Stanwick Lakes

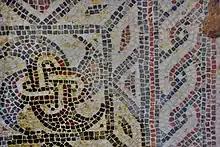
Roman mosaic Stanwick Lakes

Prior to the construction of a bypass and mass excavation of gravel, a Roman villa was excavated in 1984–1992 and several mosaics were found. In 2013, one of the mosaics was returned after study and is now on display in the Visitor Centre at Stanwick Lakes.